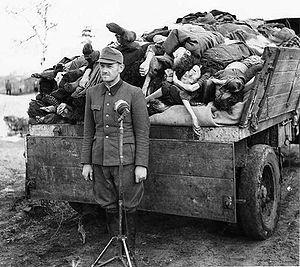
Franz Hößler, ou Franz Hössler était un SS-Obersturmführer allemand et Schutzhaftlagerführer aux camps de concentration d'Auschwitz-Birkenau, Dora-Mittelbau et Bergen-Belsen pendant la Seconde Guerre mondiale. Capturé par les Alliés à la fin de la guerre, Hößler est accusé de crimes contre l'humanité lors du premier procès de Bergen-Belsen, reconnu coupable et condamné à mort. Il est exécuté à la prison de Hamelin en 1945.
Le procès de Belsen fut constitué d'une série de jugements intentés par les puissances alliées contre d'anciens fonctionnaires de l'Allemagne nazie après la fin de la Seconde Guerre mondiale. Le procès de Belsen s’est tenu en Allemagne en Basse-Saxe, à proximité du camp, dans la ville de Lunebourg, au 30 Lindenstraße. Les accusés étaient des hommes, des femmes de la SS et des fonctionnaires ayant travaillé dans divers camps de concentration, notamment celui d’Auschwitz et de Bergen-Belsen. Le procès a suscité un intérêt considérable dans le monde, le public découvrant pour la première fois les responsables, ou même pour certains, l’existence d’assassinats de masse dans les camps d'extermination de l’est.